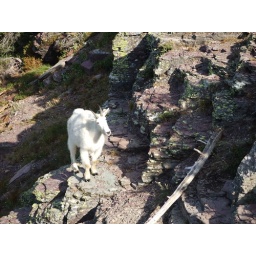
Christy's photo of a mountain goat below the overlook.